Lockheed MC-130

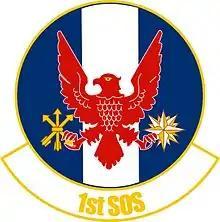

Following the seizure of the U.S. embassy in Tehran, Iran, on 4 November 1979, training operations for a rescue mission of the 53 hostages began as early as 7 November by Talon crews at Kadena AB, and 26 November by crews at Hurlburt. At that time only seven Combat Talons had the in-flight refueling capability necessary for the mission, which was to be mounted out of either Egypt or Diego Garcia (Masirah Island did not become available as a base until April 1980). All were assigned to the operation, a complex two-night plan called "Eagle Claw". Talon crews using night vision goggles practiced blacked-out landings to insert Delta Force operators and U.S. Army Rangers deep into Iran, and developed several methods for delivering extra fuel for the US Navy RH-53D Sea Stallion helicopters chosen to carry out the rescued hostages. Four transcontinental, all-component, two-night rehearsals were held between December 1979 and March 1980, including a full-scale rehearsal 25–26 March that involved every element of the final plan except three EC-130s chosen to fly in fuel for the helicopters.